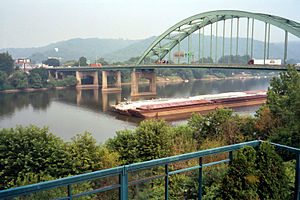
Interstate Highway 70 / Rutebeskrivelse / West Virginia
Fort Henry Bridge fører I-70 over Ohiofloden i Wheeling, West Virginia
Interstate Highway 70 eller Interstate 70 eller bare I-70 er en hovedvej i Dwight D. Eisenhower National System of Interstate and Defense Highways i USA eller bare Interstate Highway System. I-70 er den interstate highway, som blev pågyndt først, og som blev gjort færdig sidst blandt de oprindeligt planlagte interstate highways.